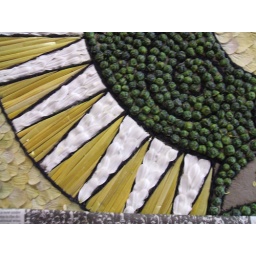
Here you can see the black of the wool outline against the white of the Chrysanthemum petals and the shiny yellow of the straw.